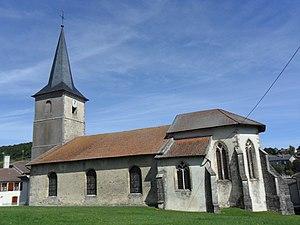
Église de Domjulien This building is inscrit au titre des Monuments Historiques. It is indexed in the Base Mérimée, a database of architectural heritage maintained by the French Ministry of Culture,
Domjulien est une commune française située dans le département des Vosges, en région Grand Est. Elle fait partie de la Communauté de communes Terre d'Eau.
Cet article recense les monuments historiques du département des Vosges, en France.